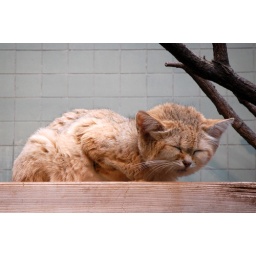
A sleeping sand cat photo taken at berlin zoo. Shot in Berlin january 2010